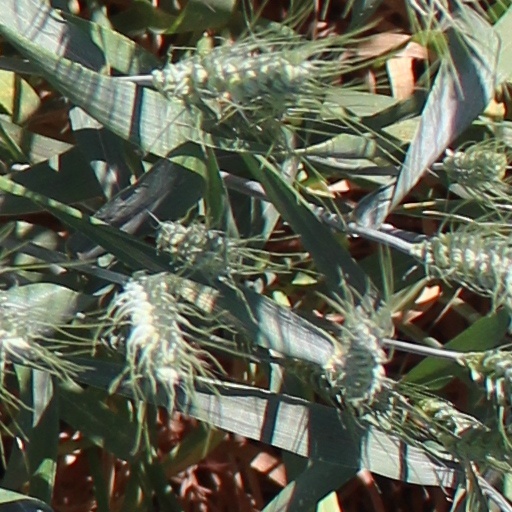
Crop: wheat